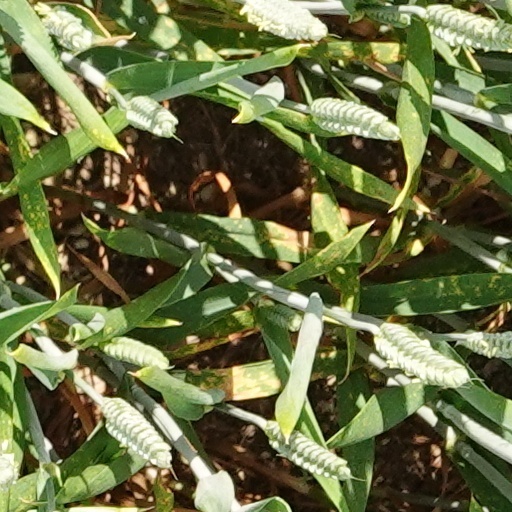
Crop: wheat